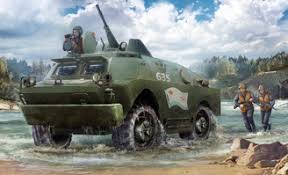
Label: BTR